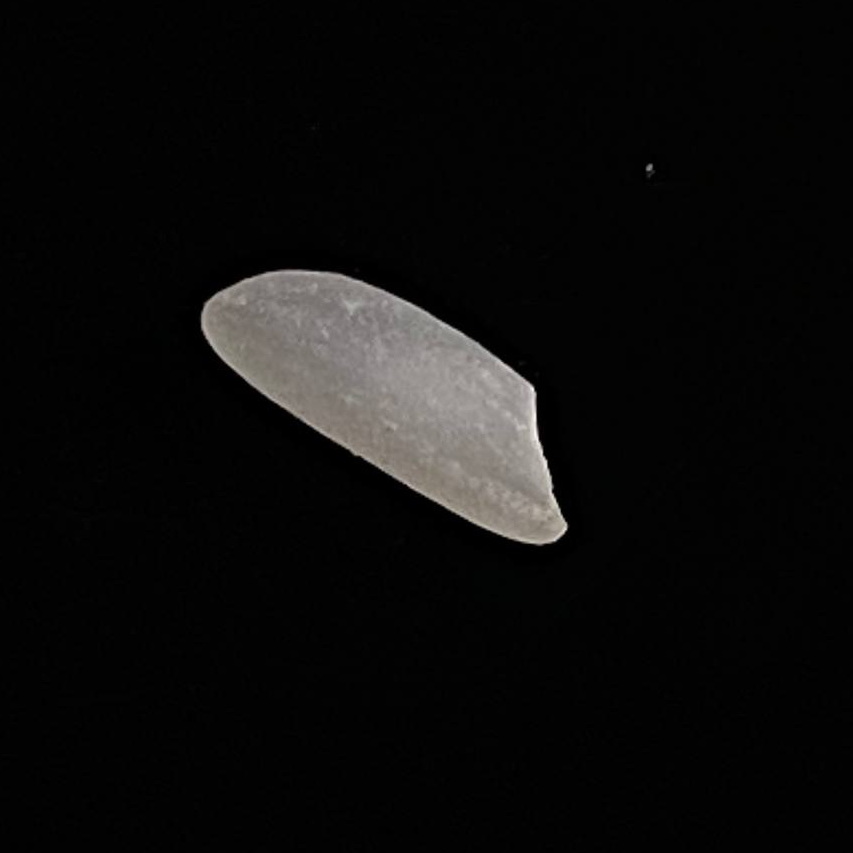
Rice variety: Katari_Polao